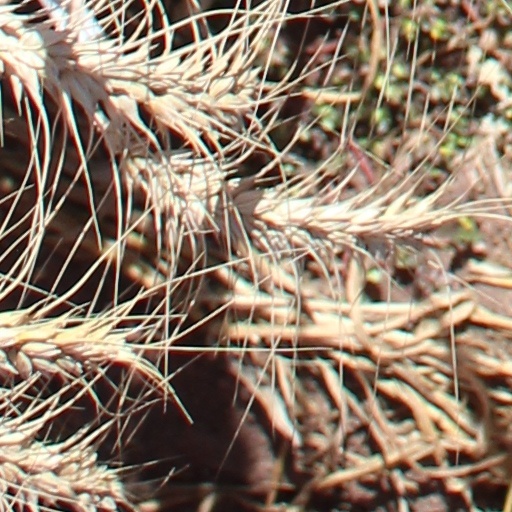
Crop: wheat